Phebe Nebeker Peterson

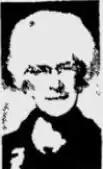
Phebe Nebeker Peterson

Phebe Almira Nebeker Peterson (June 3, 1890 - October 24, 1972) was vice-president of the State Federation of Women's Clubs.